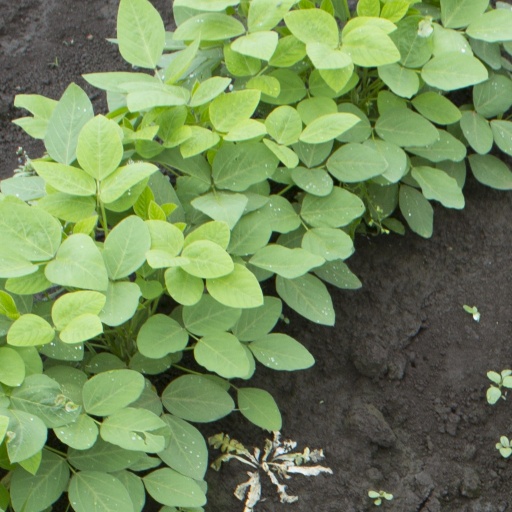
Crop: soybean